Moses

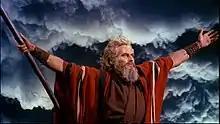
Charlton Heston in "The Ten Commandments", 1956

On July 4, 1776, immediately after the Declaration of Independence was officially passed, the Continental Congress asked John Adams, Thomas Jefferson, and Benjamin Franklin to design a seal that would clearly represent a symbol for the new United States. They chose the symbol of Moses leading the Israelites to freedom.